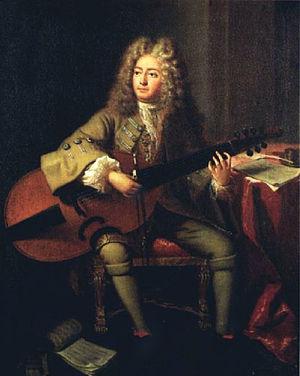
The Siege of Rhodes, premier opéra anglais créé par sir William Davenant.
La Sonnerie de Sainte-Geneviève du Mont de Paris est une sonate baroque tardive, du compositeur et violiste Marin Marais, pour viole de gambe, violon, clavecin et basse continue. Ce 3ᵉ mouvement de son recueil La Gamme et autres morceaux de symphonie pour le violon, la viole et le clavecin, en 3 pièces, publié en 1723, est l'une des plus célèbres de ses œuvres.
29 janvier : L'Opéra des gueux de John Gay, créé à Londres.
Tous les matins du monde est un film français réalisé par Alain Corneau et sorti en 1991. Il est tiré du roman éponyme écrit par Pascal Quignard, qui retrace la vie du compositeur français du XVIIᵉ siècle, Marin Marais, et ses relations avec un autre compositeur contemporain, Jean de Sainte-Colombe.
Marin Marais est un violiste ou gambiste et compositeur français de la période baroque, né en 1656 à Paris, où il est mort le 15 août 1728.